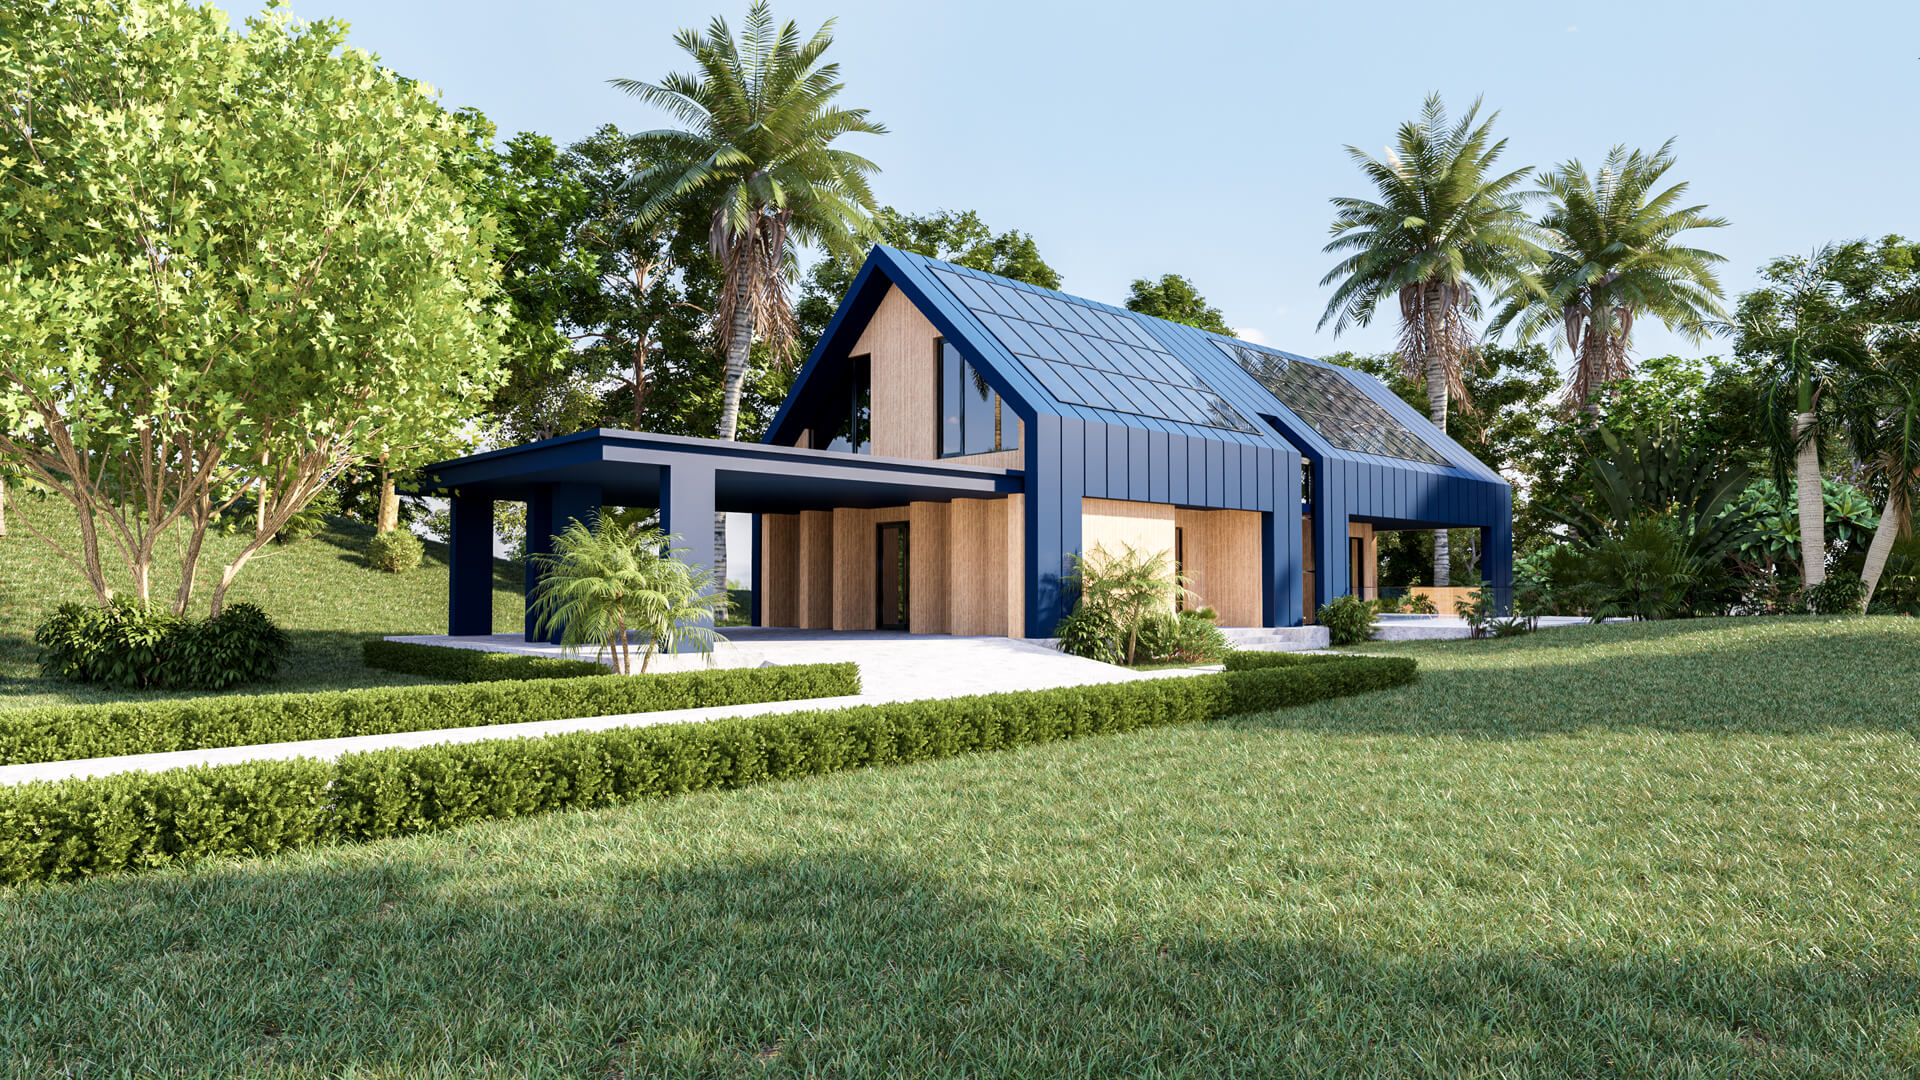
natural, home, estate, shade, eco hotel, mansion, landscaping, garden, villa, resort, design, farmhouse, yard, palm trees, swimming pool, outdoor structure, hacienda, courtyard, hotel, garden buildings